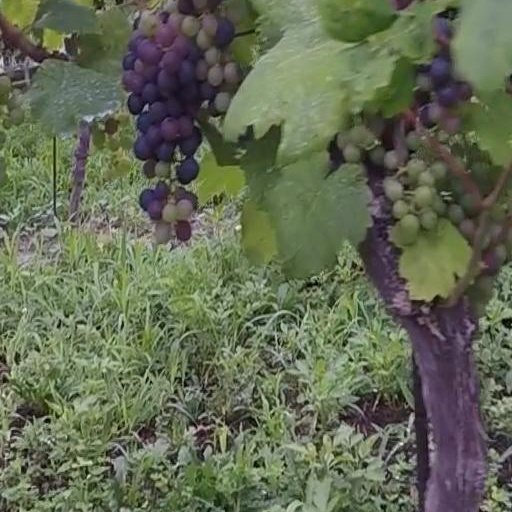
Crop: grape